Jacques De Decker

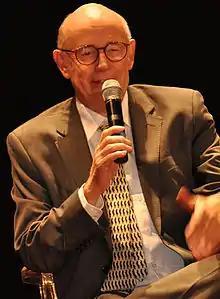
De Decker in 2014

De Decker was born in Schaerbeek in 1945. His brother was Armand De Decker, a politician, and his father was Luc De Decker, a painter.